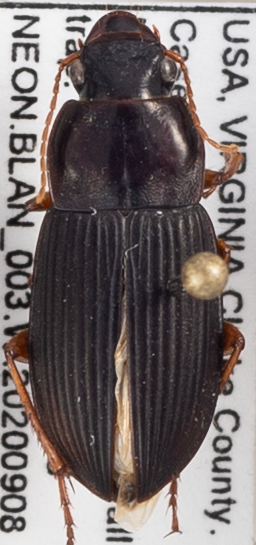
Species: Harpalus pensylvanicus
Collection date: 2020-09-08
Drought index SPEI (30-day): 0.786
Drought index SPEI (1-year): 0.23
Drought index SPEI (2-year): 1.594